Operation Lot

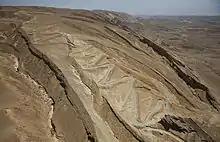
The Scorpion Pass today (the road in the picture was laid after the 1948 Arab–Israeli War)

Upon rendezvousing with 7th Battalion forces near Kurnub and handing over the trucks meant for that position, the convoy started moving toward Ein Husub. This narrow road, today Road 227, including the treacherous Scorpion Pass, was created by the British in 1927 when they were searching the area for natural resources. Going down the Scorpion Pass was done at night and by dawn on November 24, the entire convoy had descended from the pass. In this section, where falling off the road would be fatal, numerous drivers refused to carry out their mission out of fear. At 05:30 early reconnaissance jeeps reached Ein Husub, which still lay abandoned, and the entire convoy was there by 08:30.